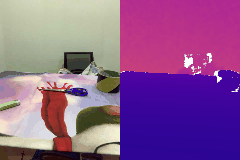
Label: scissor